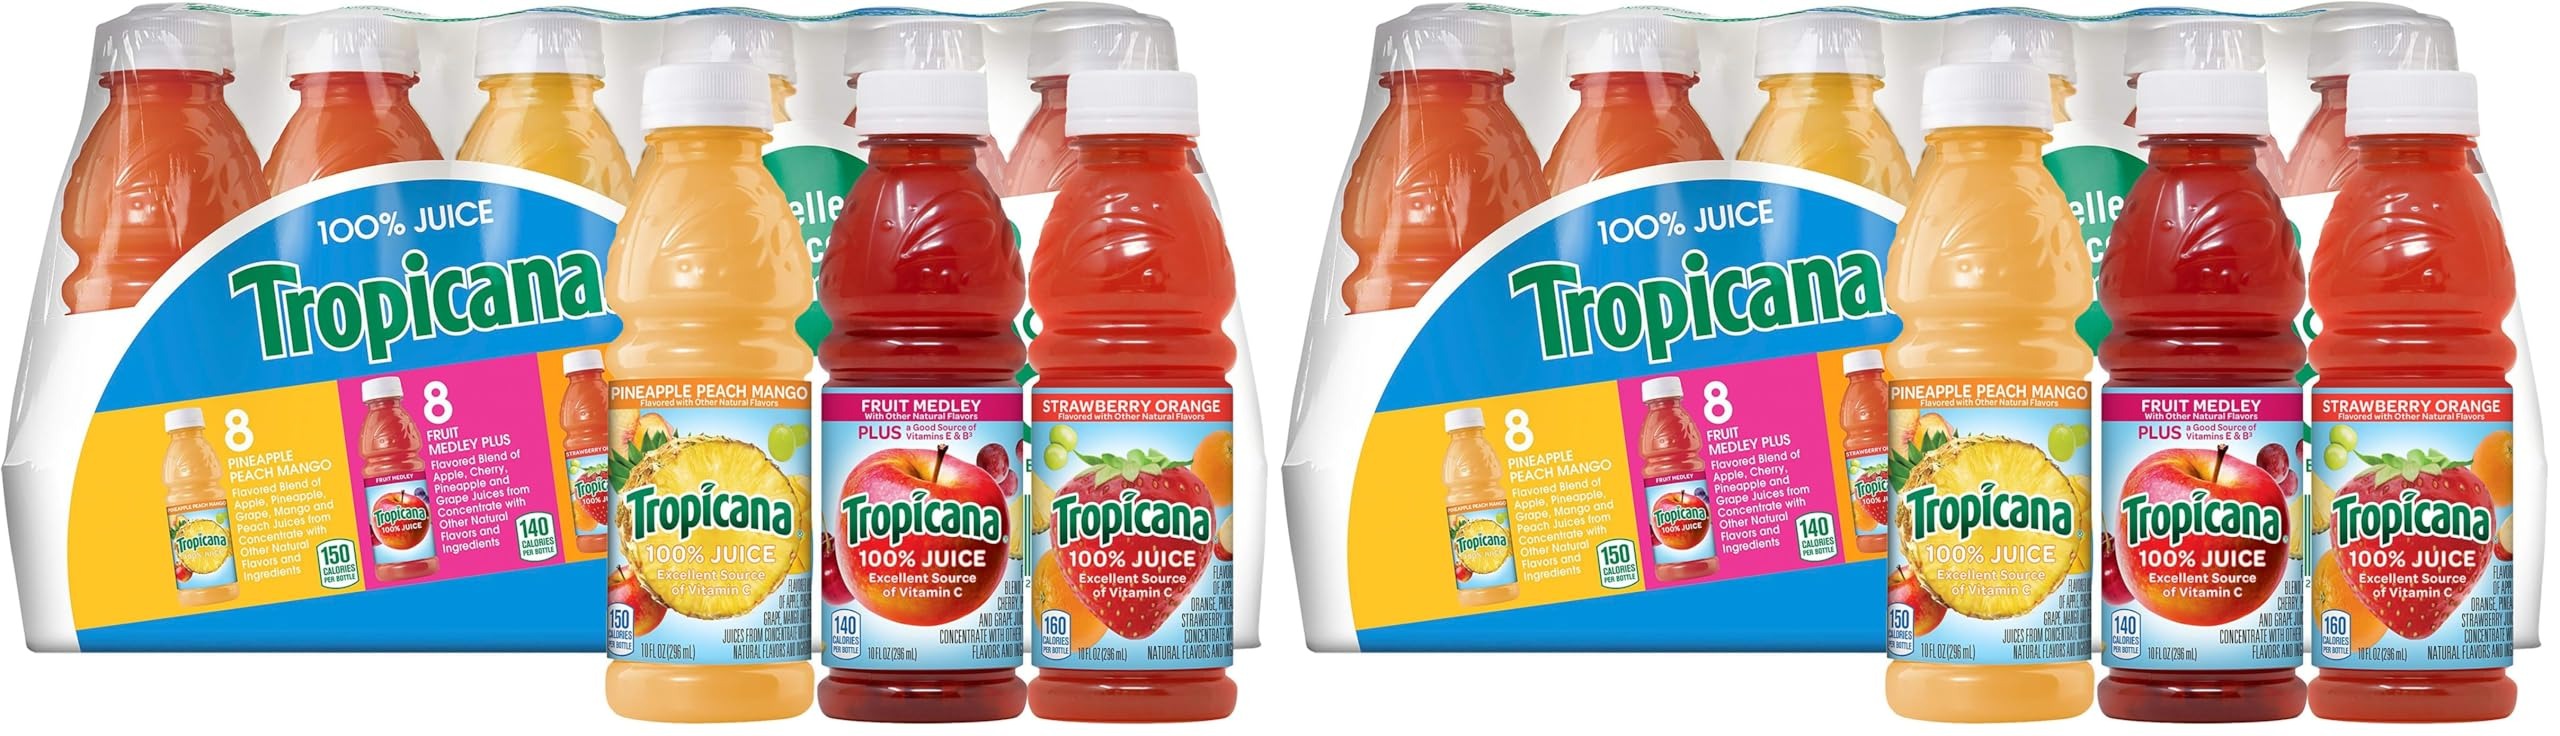
Item Name: Tropicana 100% Juice 3-Flavor Fruit Blend Variety Pack, 10 Fl Oz, Bottles, (Pack of 48)
Bullet Point 1: The below information is per pack only
Bullet Point 2: Contains twenty four (24) 10 ounce Bottles of assorted Tropicana fruit blend drinks
Bullet Point 3: This variety pack includes three 100 percent juice flavors (8 bottles each) fruit medley, pineapple peACh mango and strawberry orange
Bullet Point 4: Tropicana juice is the perfect beverage to pack in lunches or drink on the go
Bullet Point 5: Add Tropicana juice to your daily routine for delicious and convenient source of vitamin c
Bullet Point 6: Get this 24 count variety juice pack delivered right to your door
Value: 480.0
Unit: Fl Oz

Price: 39.36